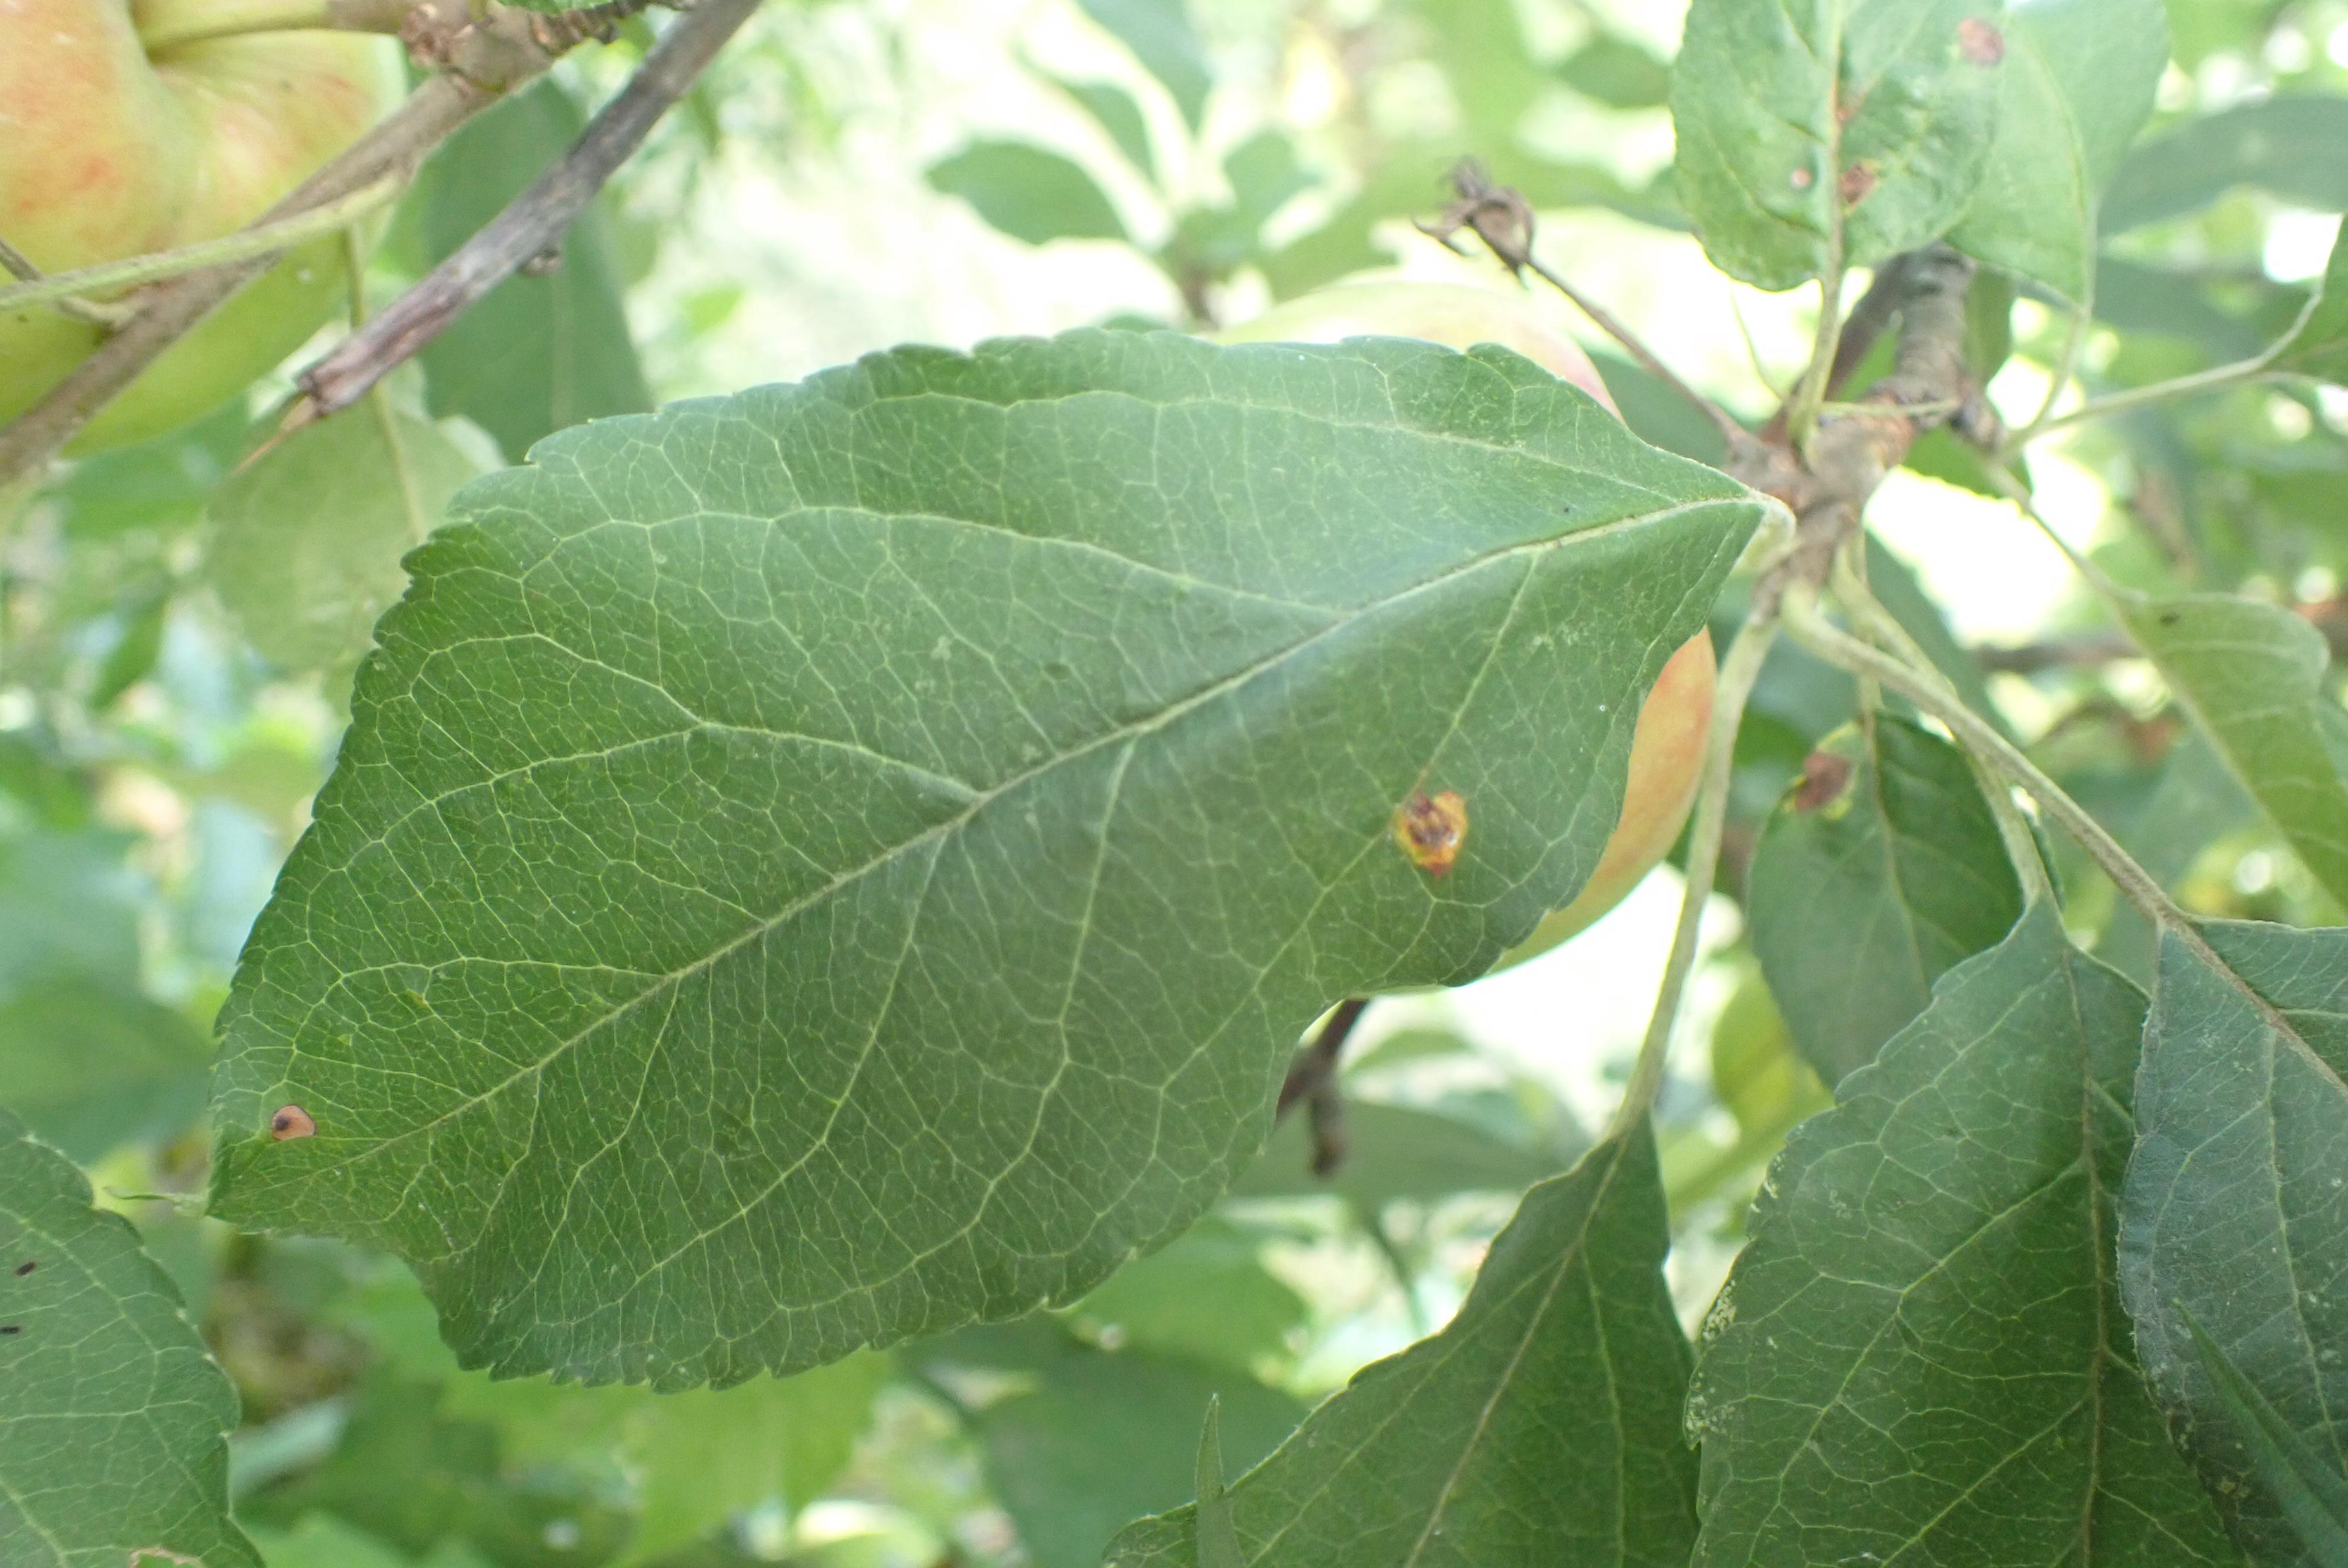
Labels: complex